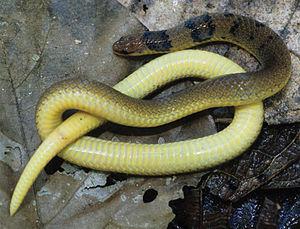
Calamaria bitorques est une espèce de serpents de la famille des Colubridae.